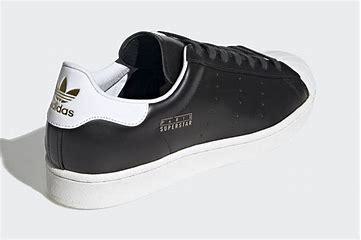
Brand: Adidas
Model: Superstar Pure